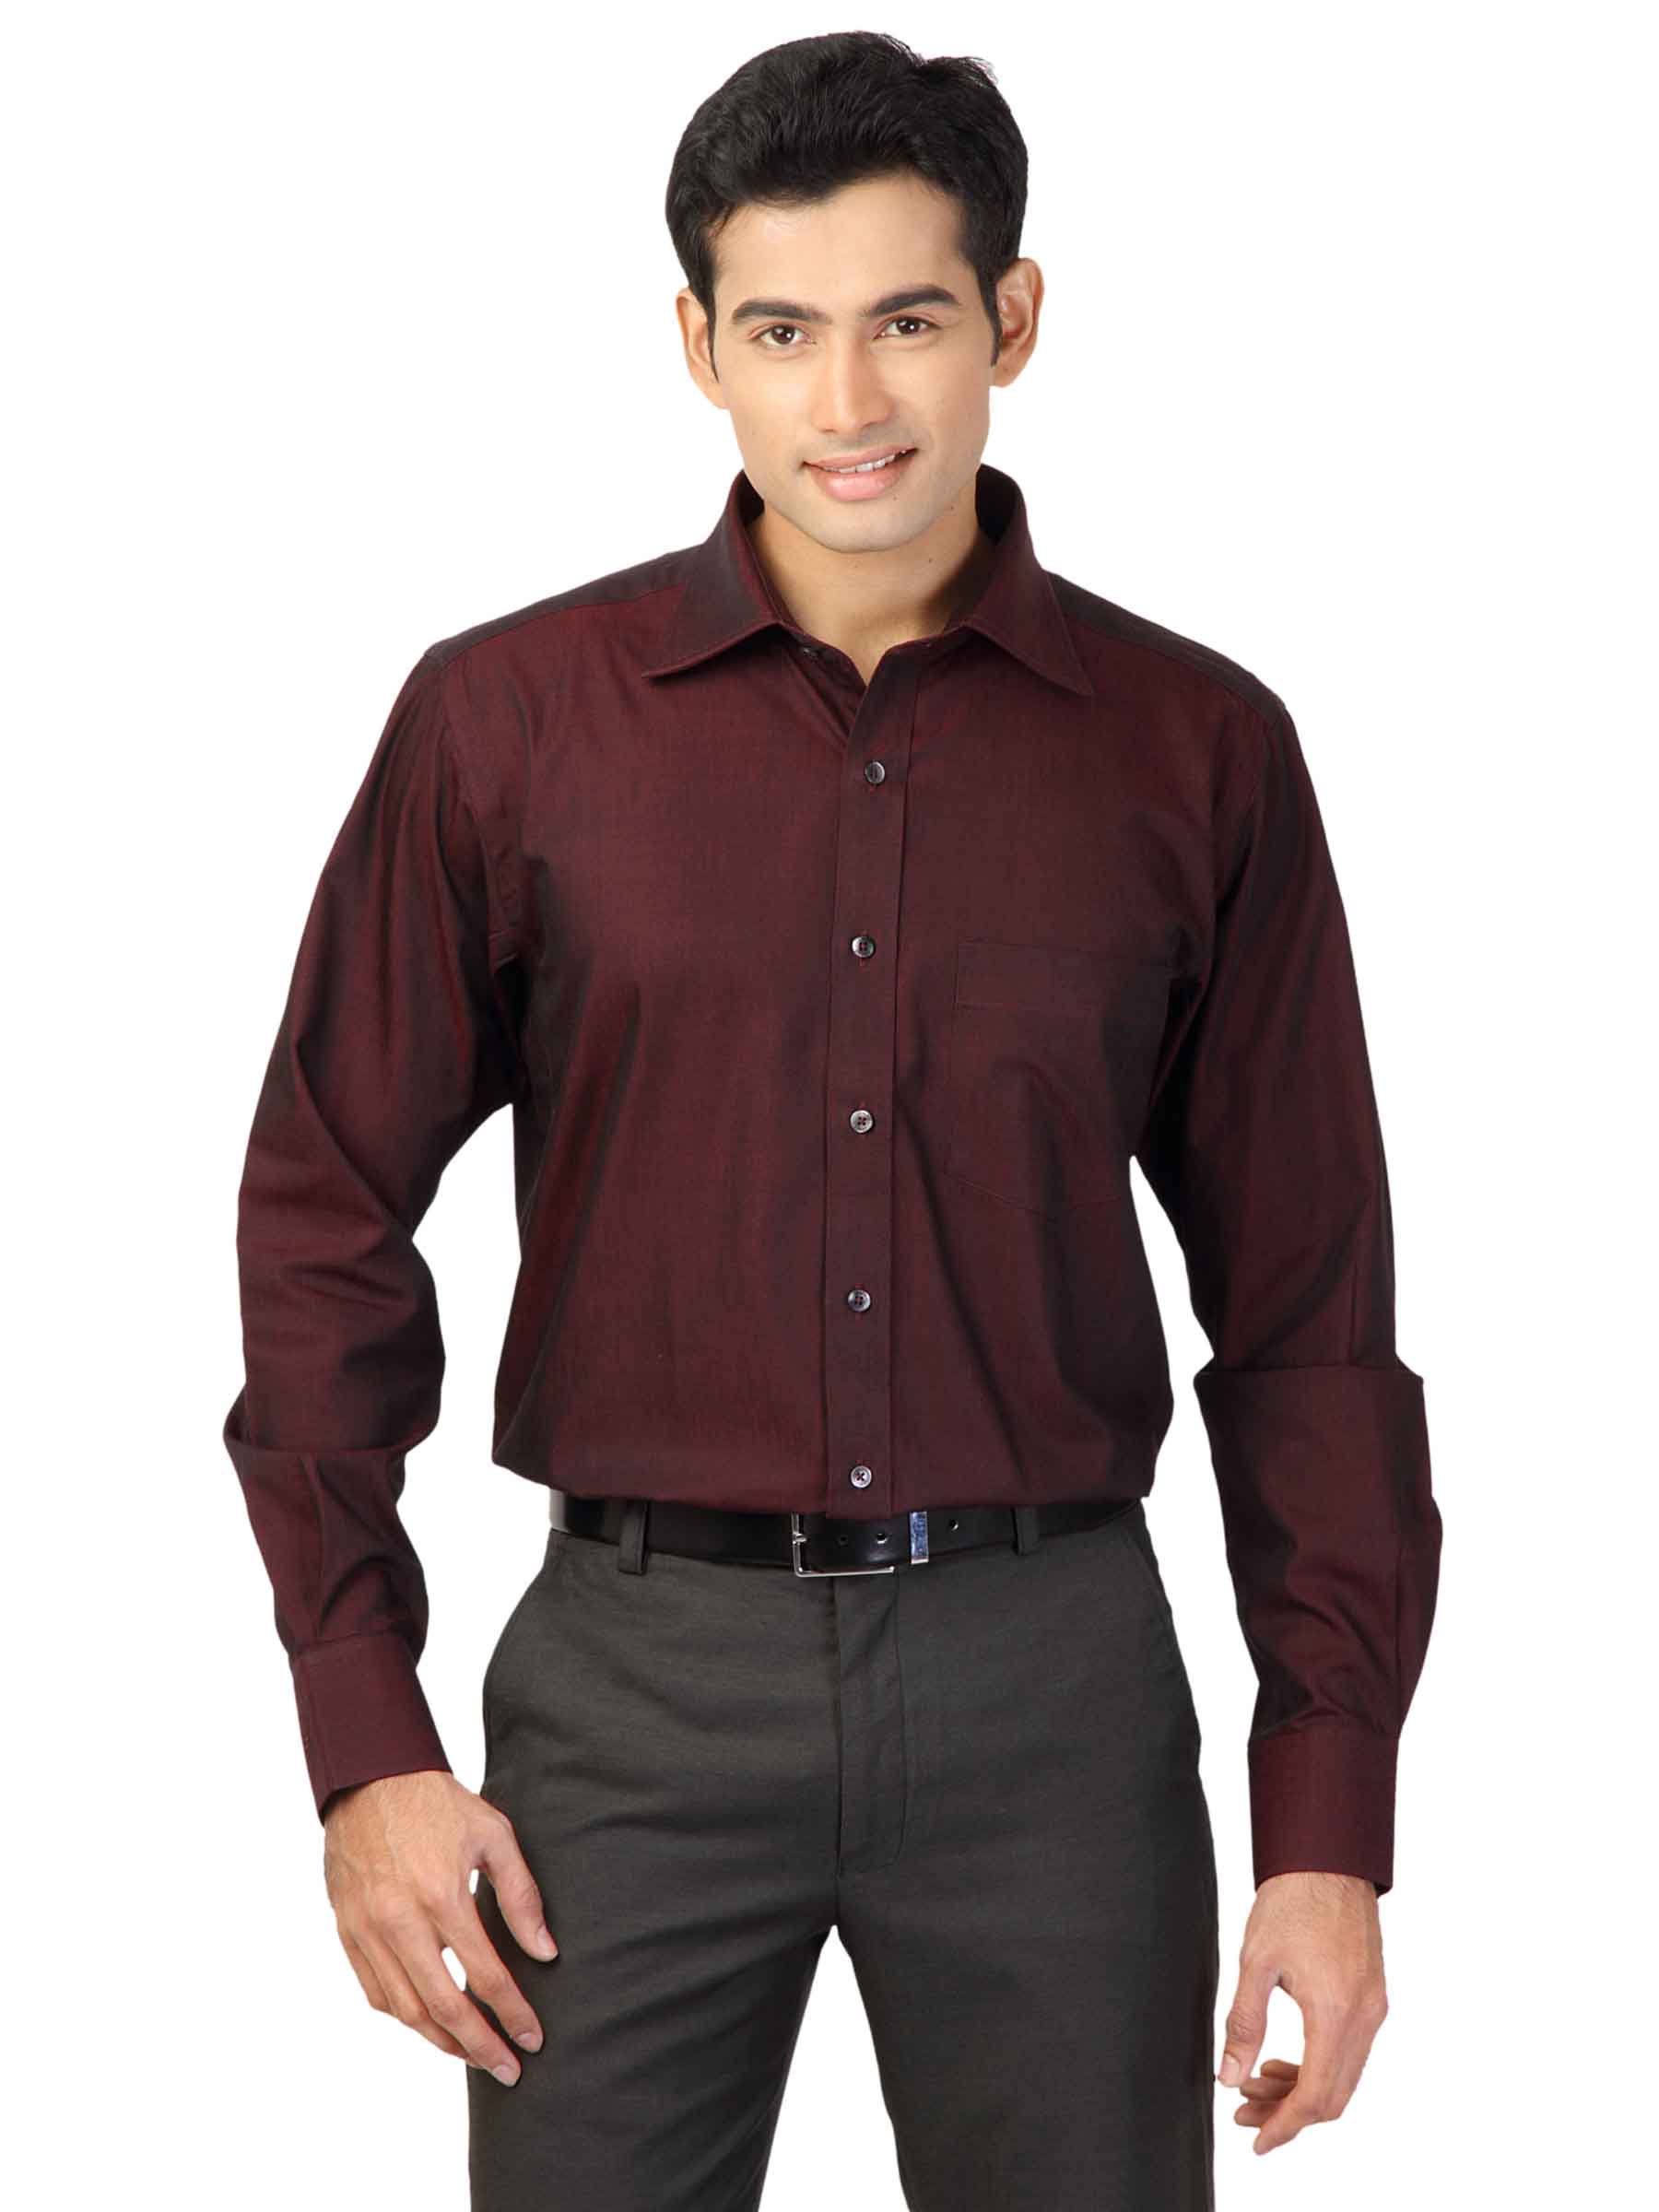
Genesis Maroon Formal Shirt
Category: Apparel / Topwear / Shirts
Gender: Men
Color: Maroon
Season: Winter 2011
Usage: Formal